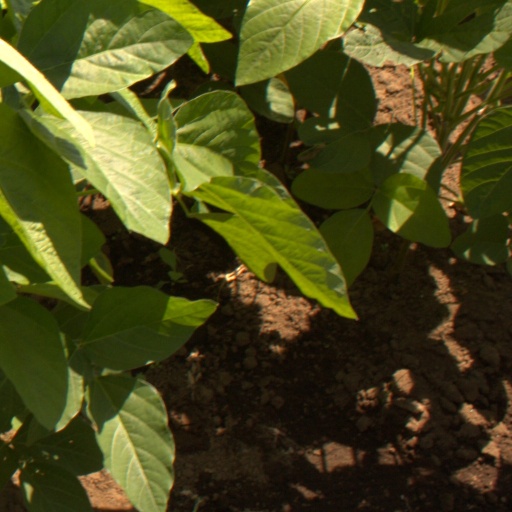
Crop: soybean